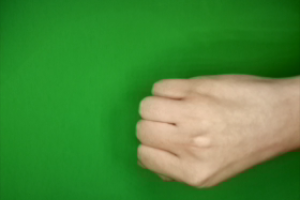
Label: rock